Question: Please indicate a possible affordance area of the frisbee that can be used for catching.
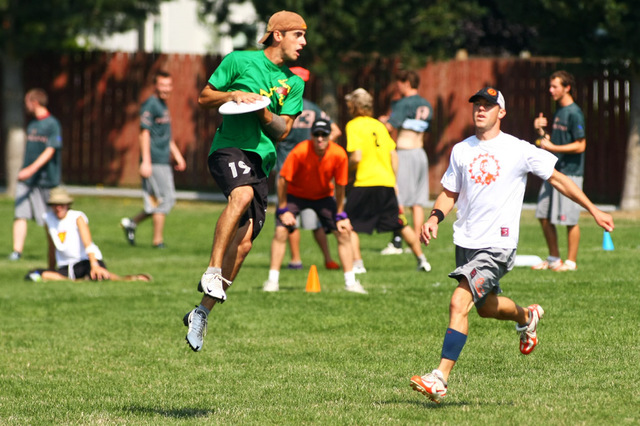
Answer: [216.5, 89, 274.5, 116]